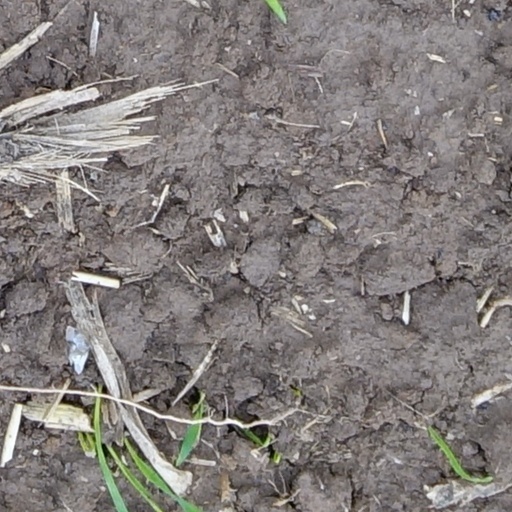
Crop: wheat